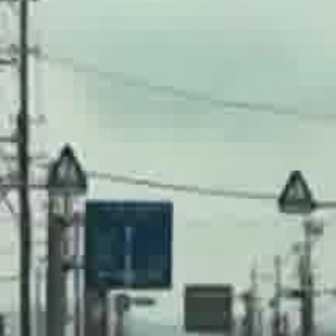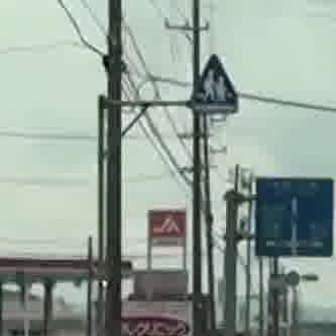
  Please identify the target specified by the bounding box [83,198,166,281] in the first image and locate it in the second image. Return the coordinates in [x_min,y_min,x_max,y_max] format.
Answer: [255,176,331,251]